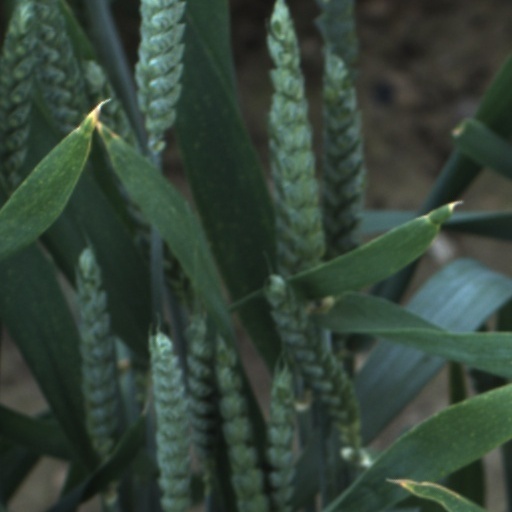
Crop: wheat